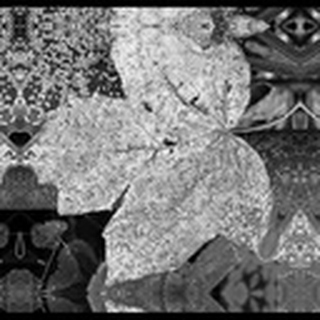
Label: cotton_powdery_mildew